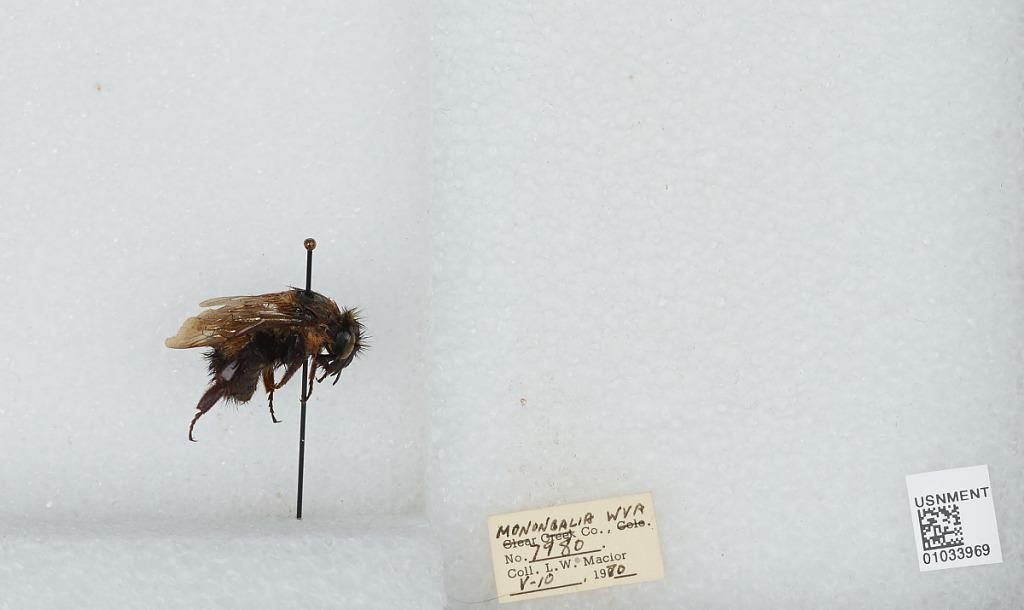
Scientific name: Bombus (Pyrobombus) vagans vagans Smith
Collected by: L. Macior
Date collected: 1970-5-10
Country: United States
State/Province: West Virginia
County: Monongalia
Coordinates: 39.6303, -80.0464